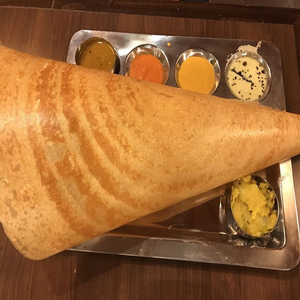
Dish: dosa